Turkoman (ethnonym)

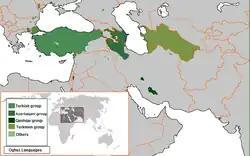
Territories where Oghuz languages are spoken today

Turkmens primarily spoke languages that belong or belonged to the Oghuz branch of Turkic languages, which included such languages and dialects as Seljuq, Old Anatolian Turkish, and old Ottoman Turkish. Kashgari had cited phonetic, lexical and grammatical features of the language of Oghuz-Turkmens; he also identified several dialects and presented a couple of examples displaying the differences.